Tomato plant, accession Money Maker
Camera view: tilt-top (135 deg); turntable rotation: 30 degrees
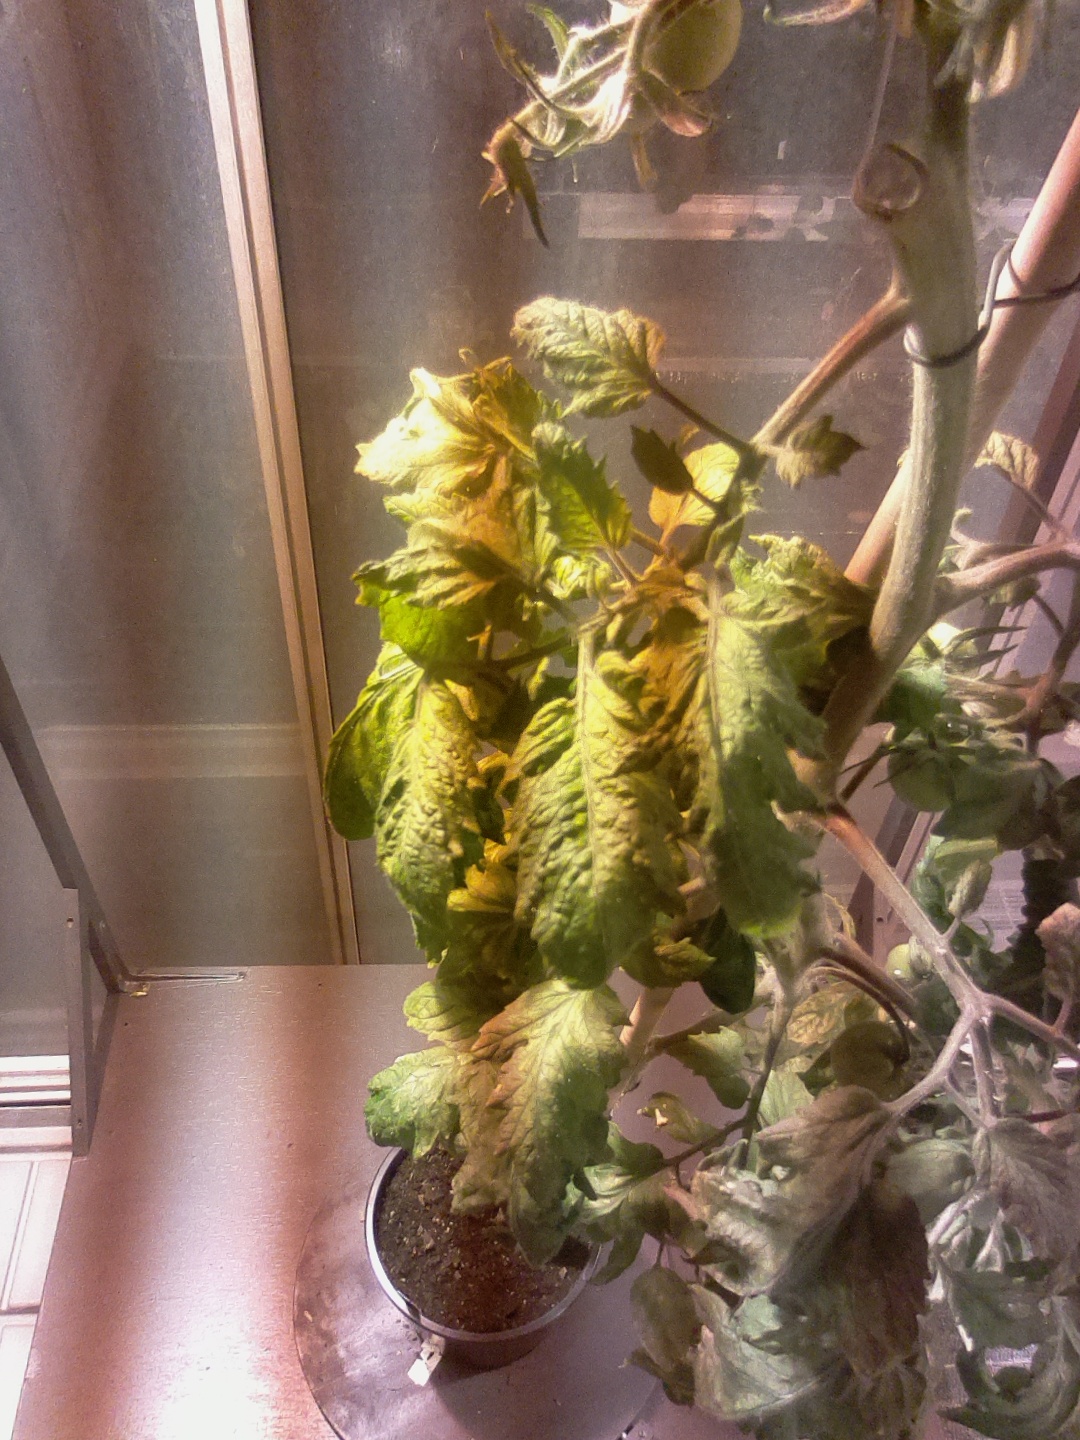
BBCH growth stage 74: 40%-50% of final fruit size